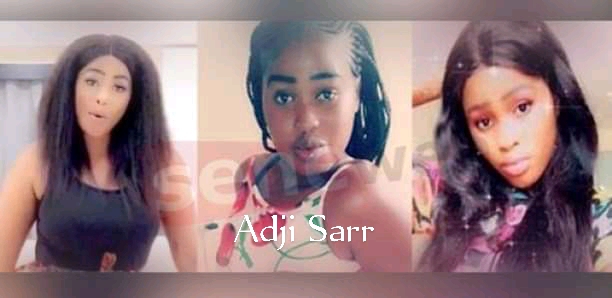
Ñu ngi wone ci nataal bi ñetti fasoŋ foto yoo xam ne ku nuy wax, jigéen ji nuy wax Aji Raabi Saar, te mu siiw ëe ci coowam bi jëm diggantéem ak Usmaan Sonko jamono bim... Te mu newoon koo xam ne da doon liggéey ci "Salon massage" Ndéy Xadi Njaay Sweet Beauty..